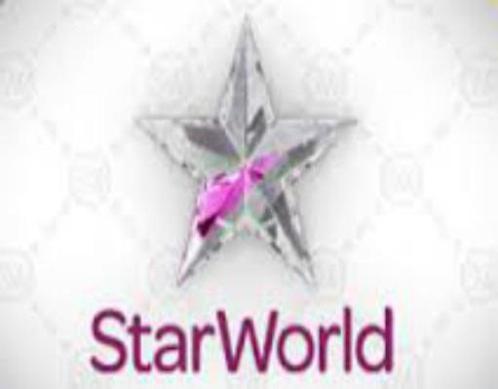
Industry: Leisure